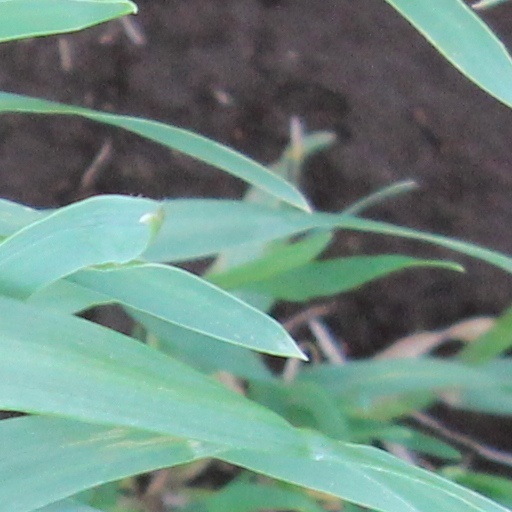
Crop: wheat